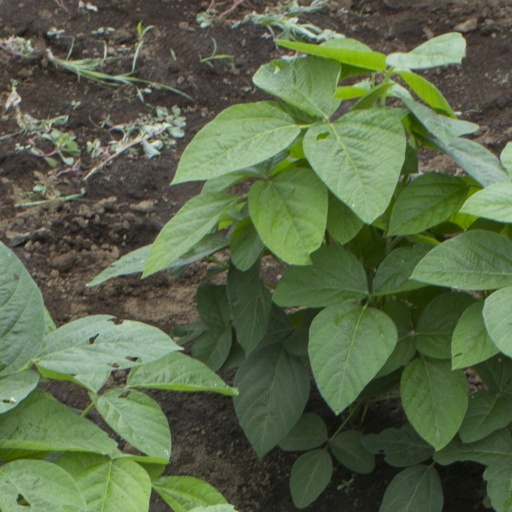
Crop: soybean